The Inconvenient Indian

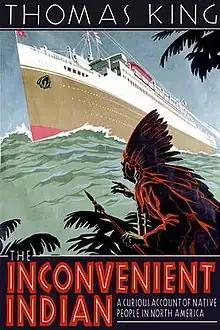
First edition cover

The Inconvenient Indian: A Curious Account of Native People in North America is a book by American-Canadian author Thomas King, first published in 2012 by Doubleday Canada. It presents a history of Indigenous peoples in North America. The book has been adapted into a documentary film titled "Inconvenient Indian" directed by Michelle Latimer, which premiered at the Toronto International Film Festival in 2020.